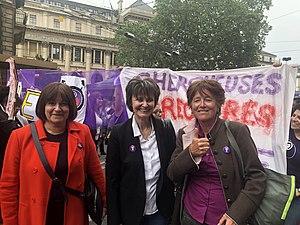
Grève des femmes 14 juin 2019 à Genève
Micheline Calmy-Rey, née le 8 juillet 1945 à Sion, est une femme politique suisse, originaire de Chermignon. Membre du Parti socialiste suisse, elle fut conseillère fédérale et cheffe du Département fédéral des affaires étrangères de 2003 à 2011. Elle a exercé la fonction de présidente de la Confédération suisse en 2007 et 2011.
La grève des femmes*/ grève féministe du 14 juin 2019 est une grève féministe nationale ayant eu lieu en Suisse le 14 juin 2019, soit vingt-huit ans après la grève des femmes du 14 juin 1991.